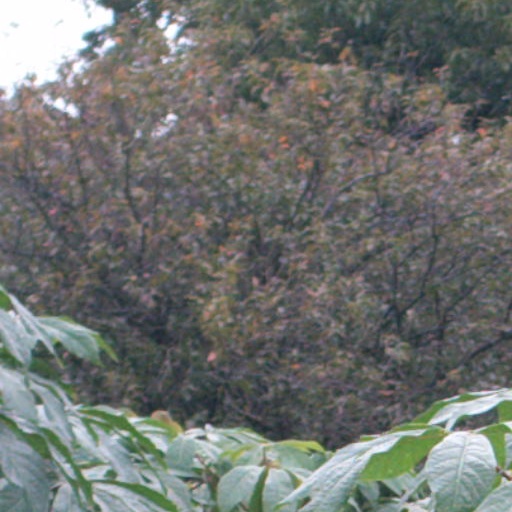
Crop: cassava